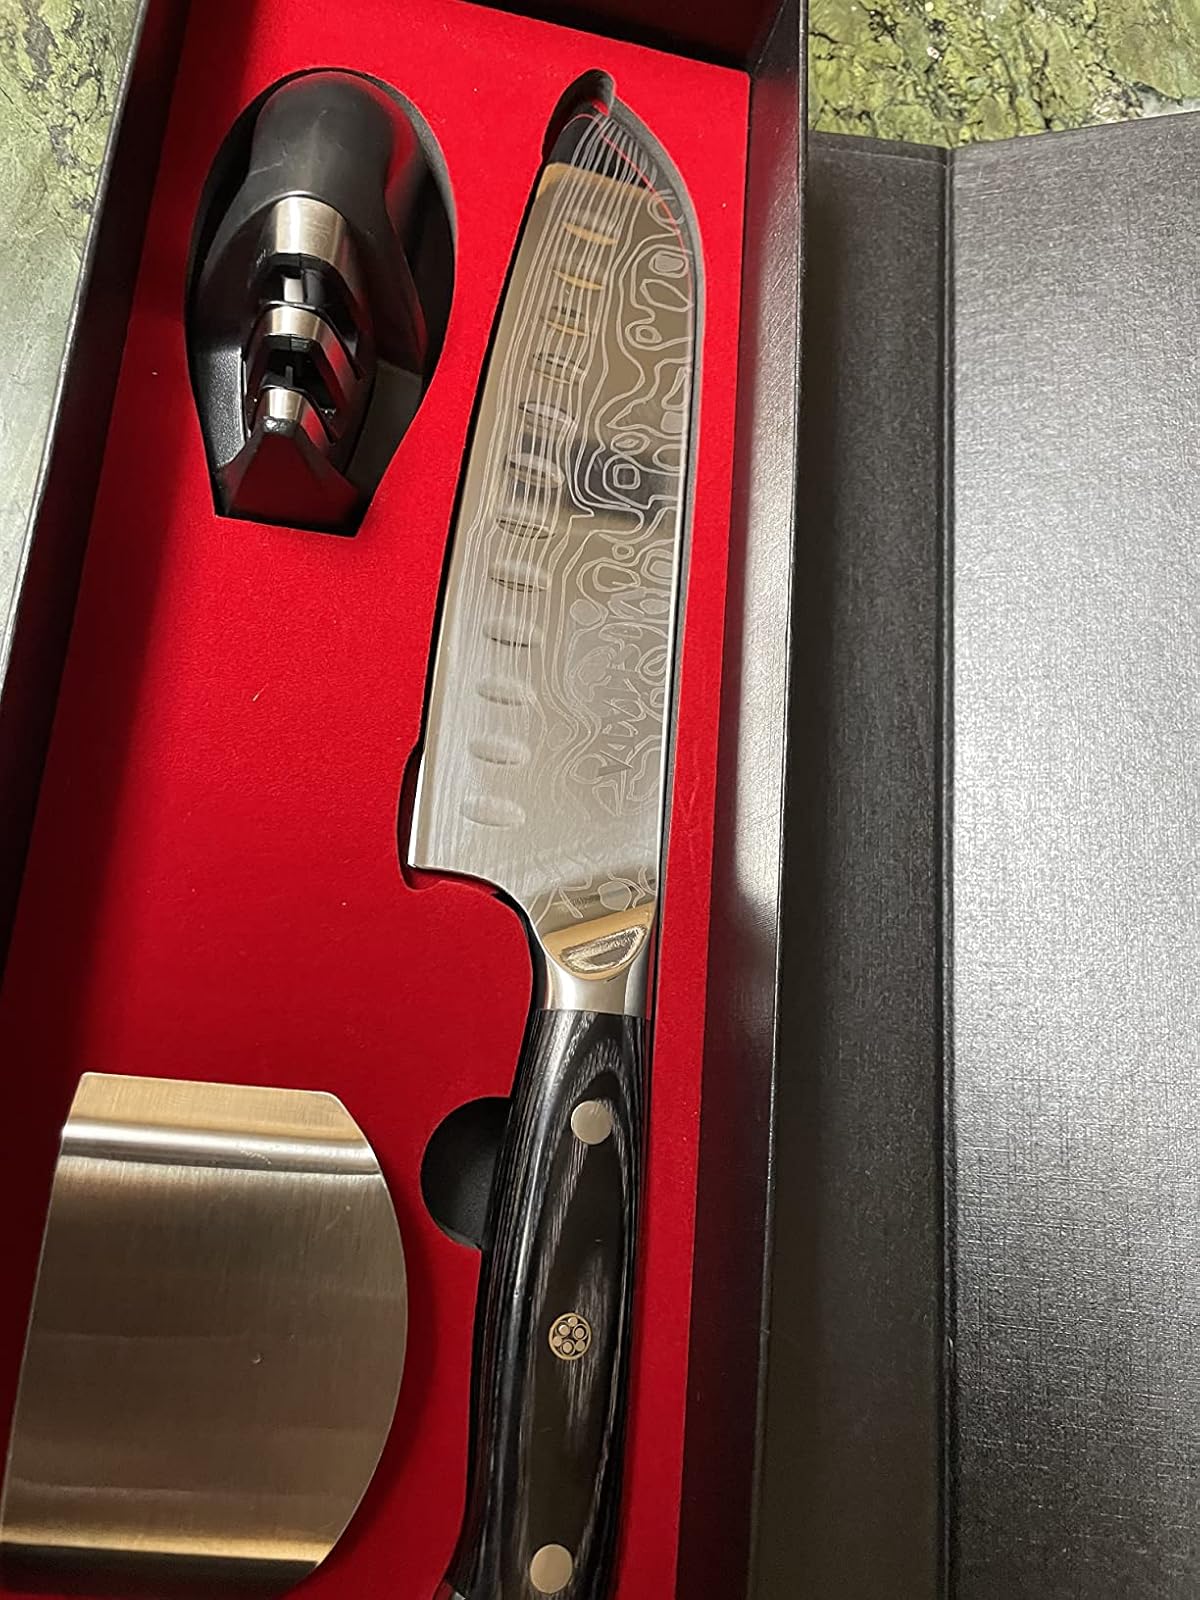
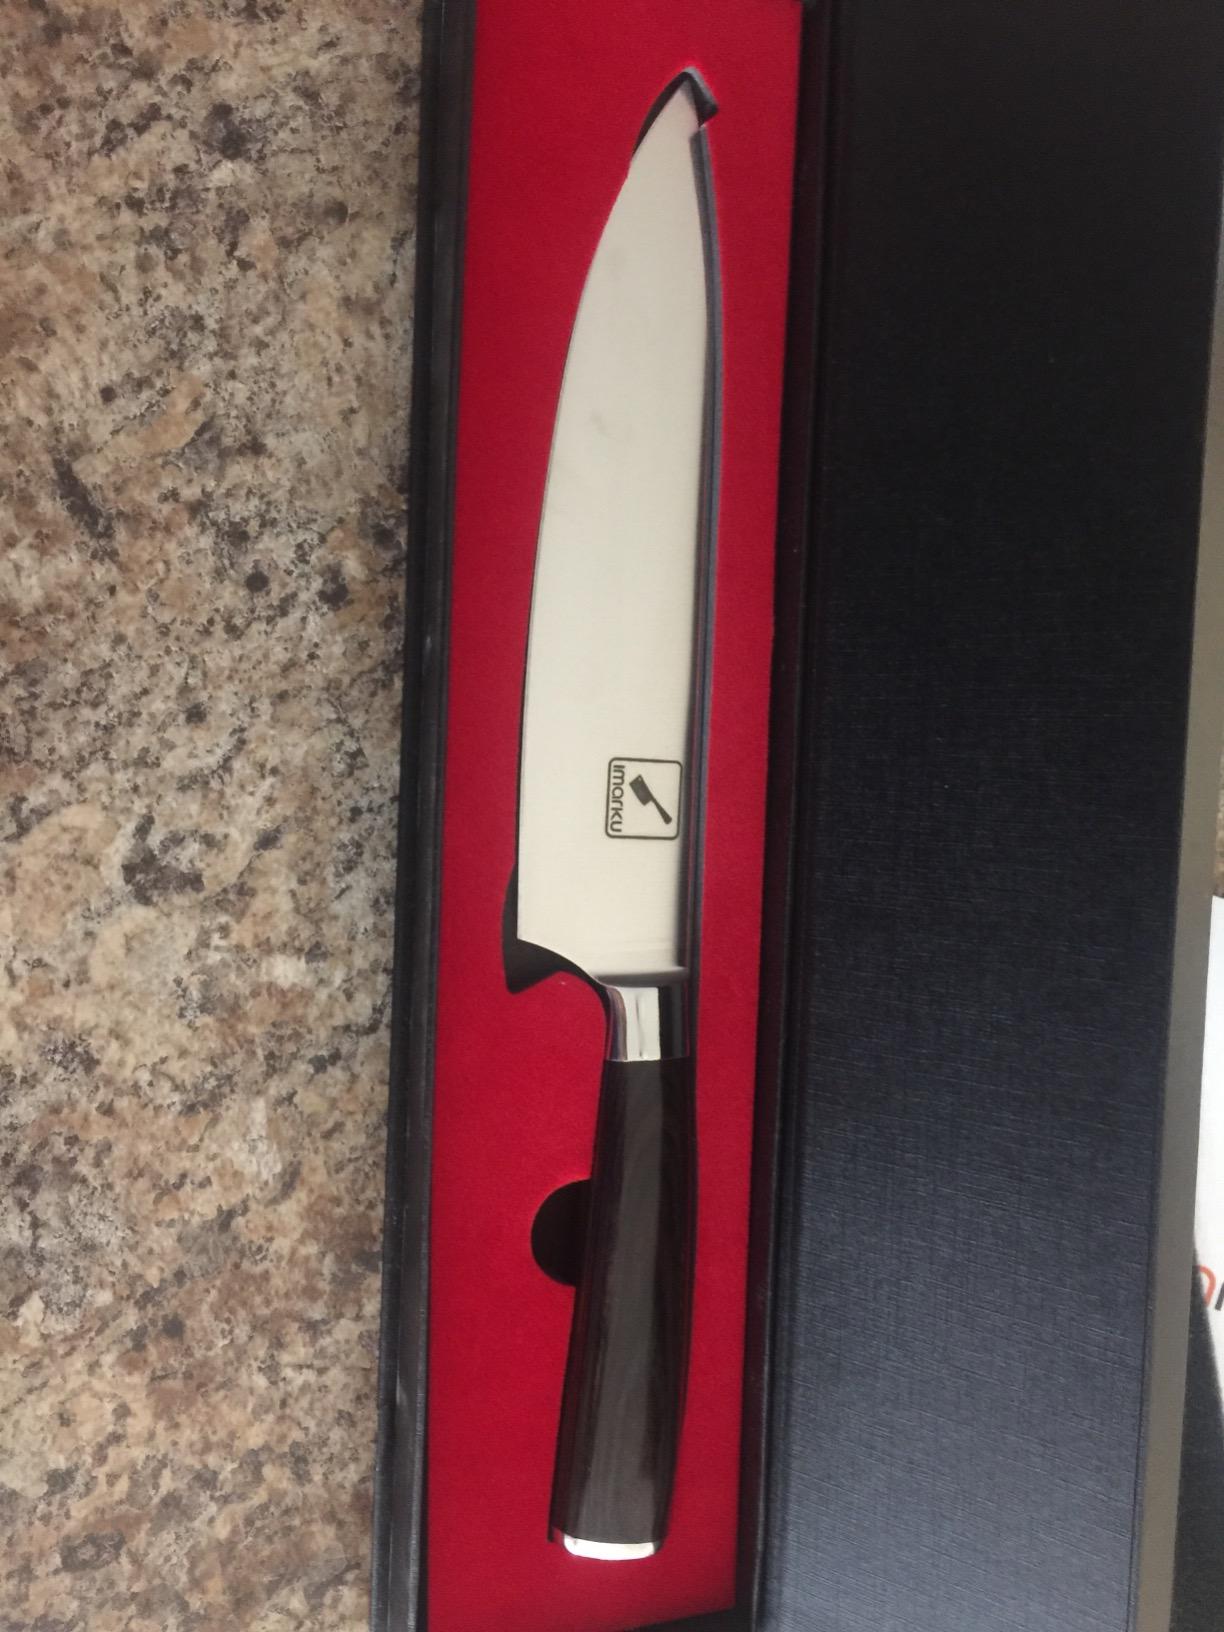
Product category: items_knife
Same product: no